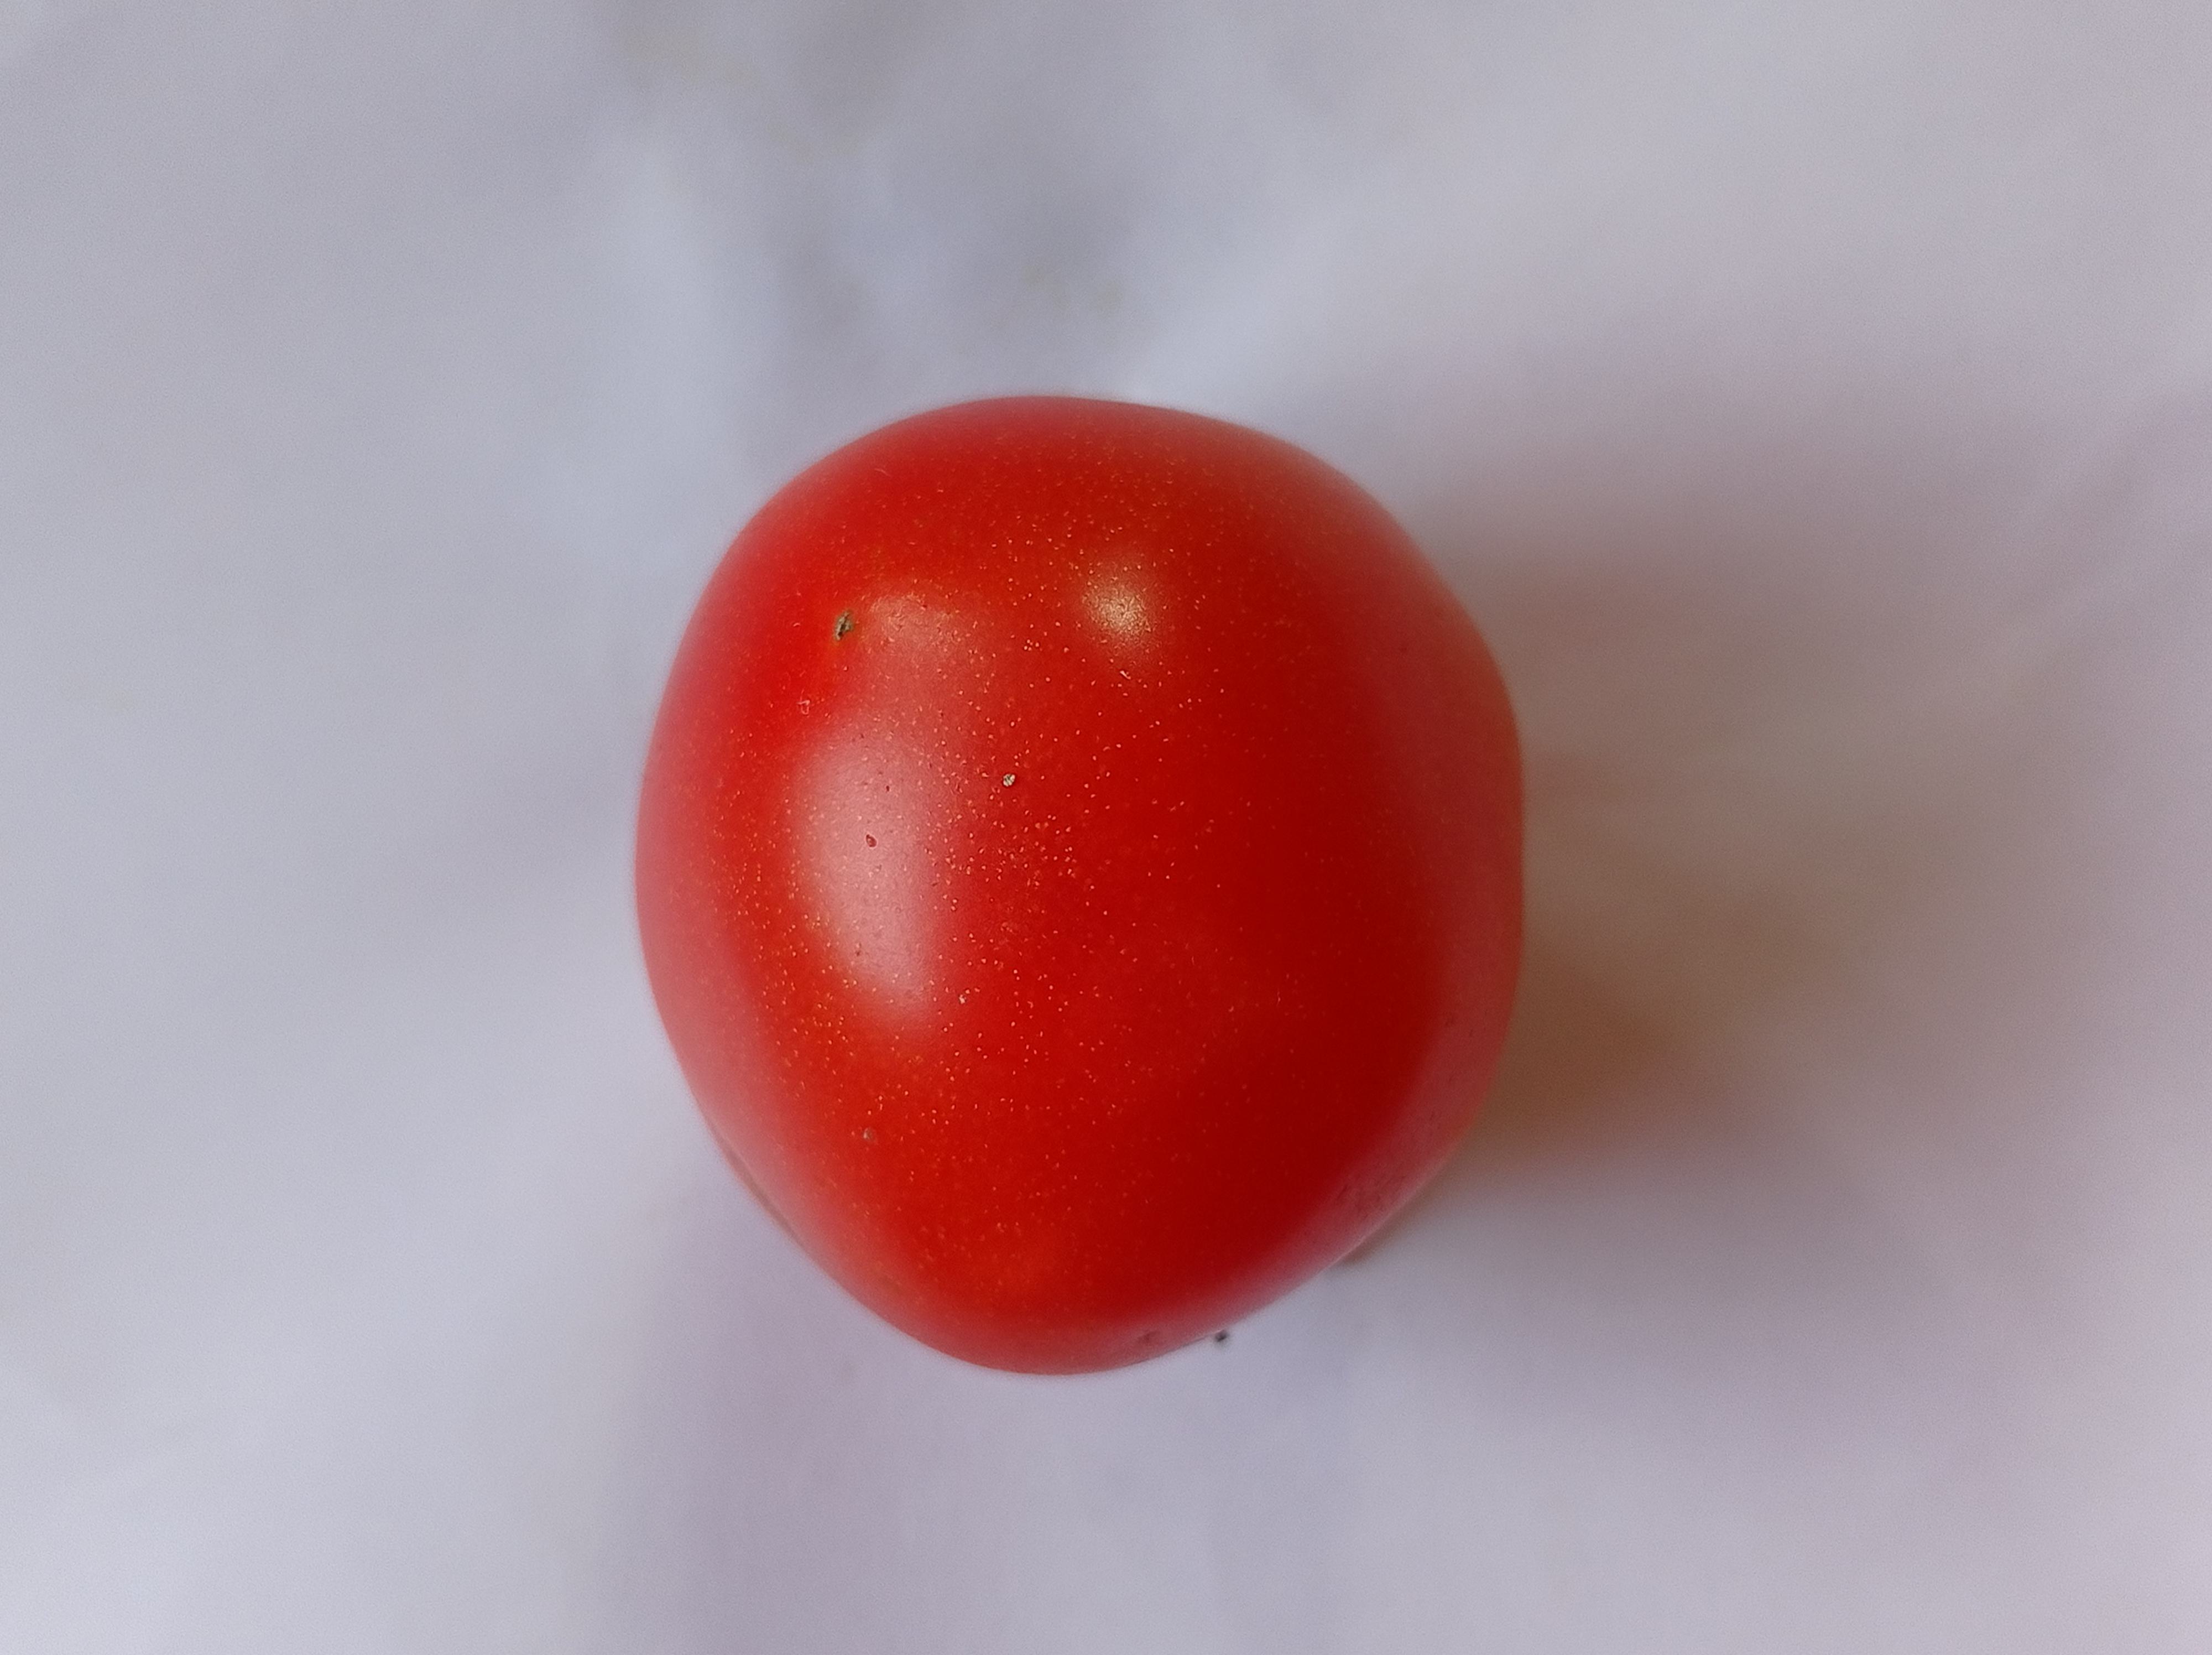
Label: Fresh